London School of Economics

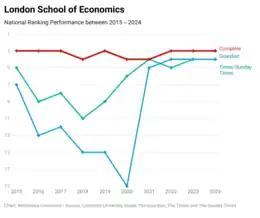
London School of Economic's national league table performance over the past ten years

In 2024, The London School of Economics received 28,000 applications for roughly 1,850 undergraduate places or 15 applicants per place. All undergraduate applications, including international applications, are made through UCAS. LSE had the 8th highest average entry qualification for undergraduates of any UK university in 2021–22, with new students averaging 195 UCAS points, equivalent to just over AAAA in A-level grades. The university gave offers of admission to roughly 12.2% of its undergraduate applicants in 2023, one of the lowest offer rates across the UK. Bsc Economics is the most competitive undergraduate course at the LSE with over 4000 applications for just over 200 places. LLB in Laws comes second with 2600 applications for just over 170 places.